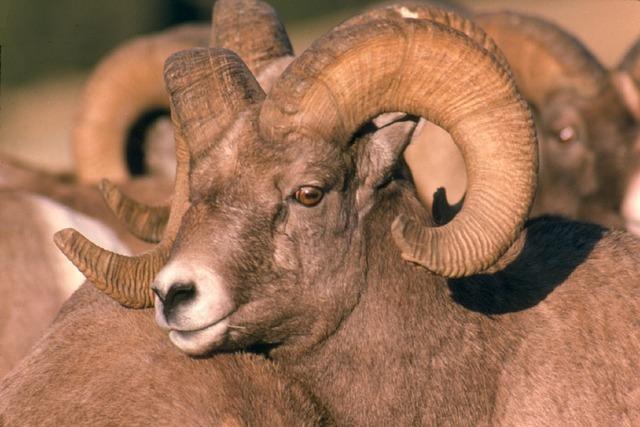
sheep